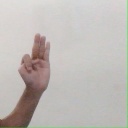
अक्षर: भ